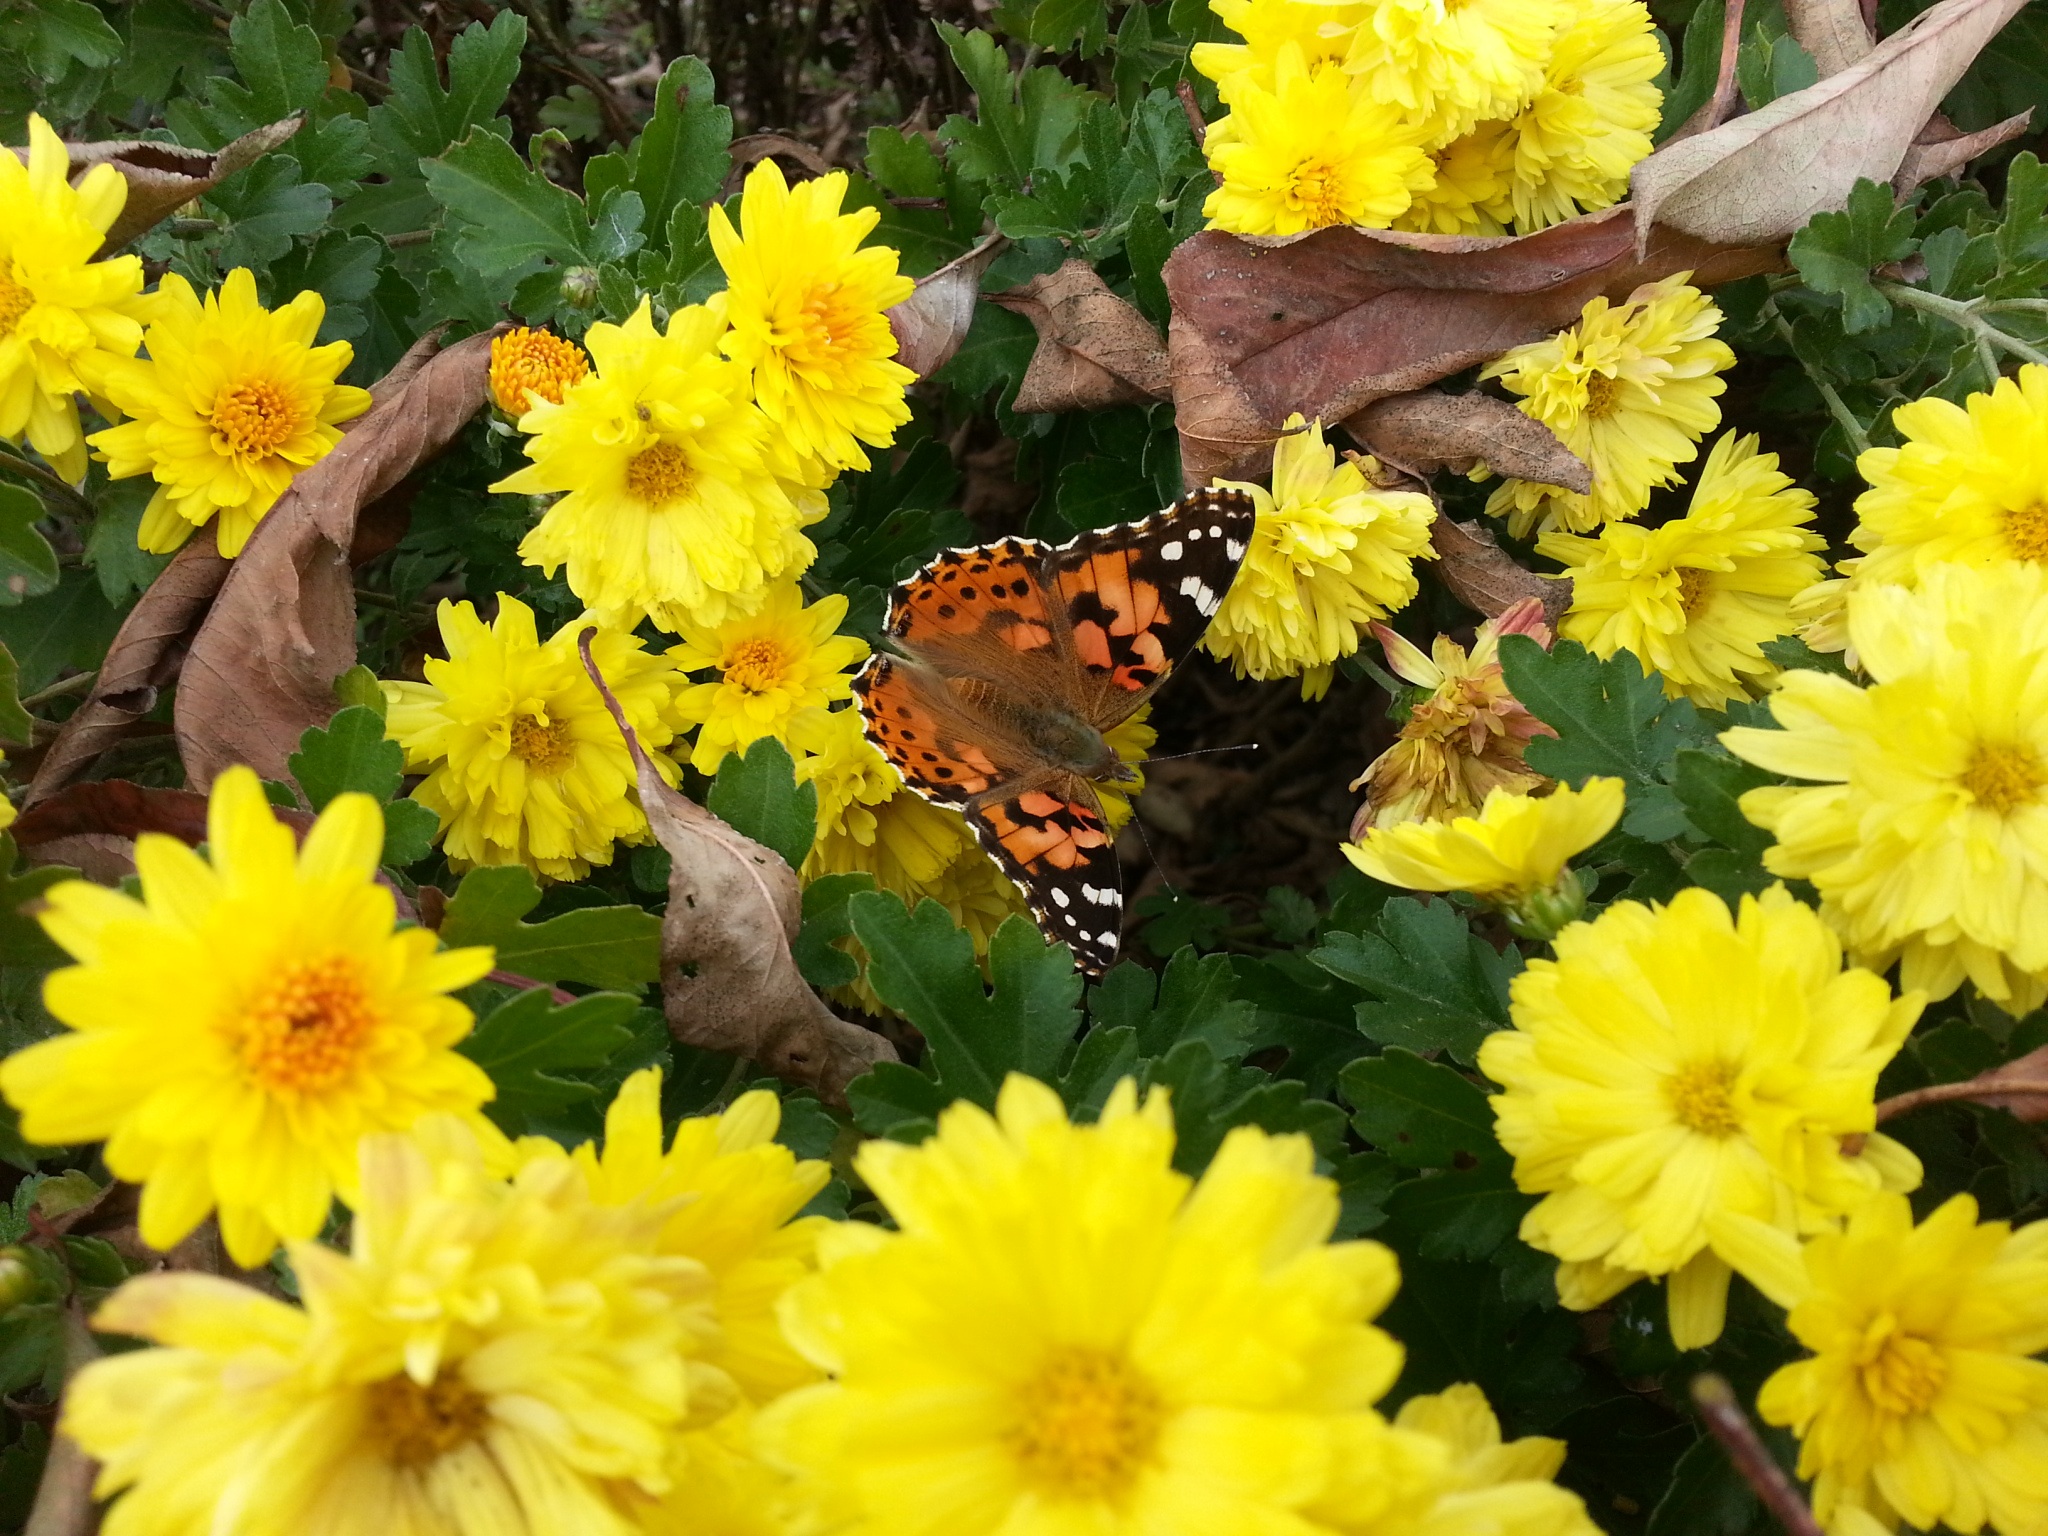
plant, meadow, flower, herb, insect, butterfly, yellow, flora, wildflower, spring flowers, nectar, flowering plant, daisy family, calendula, chrysanthemum flower, annual plant, land plant, marguerite daisy, chrysanths, blanket flowers